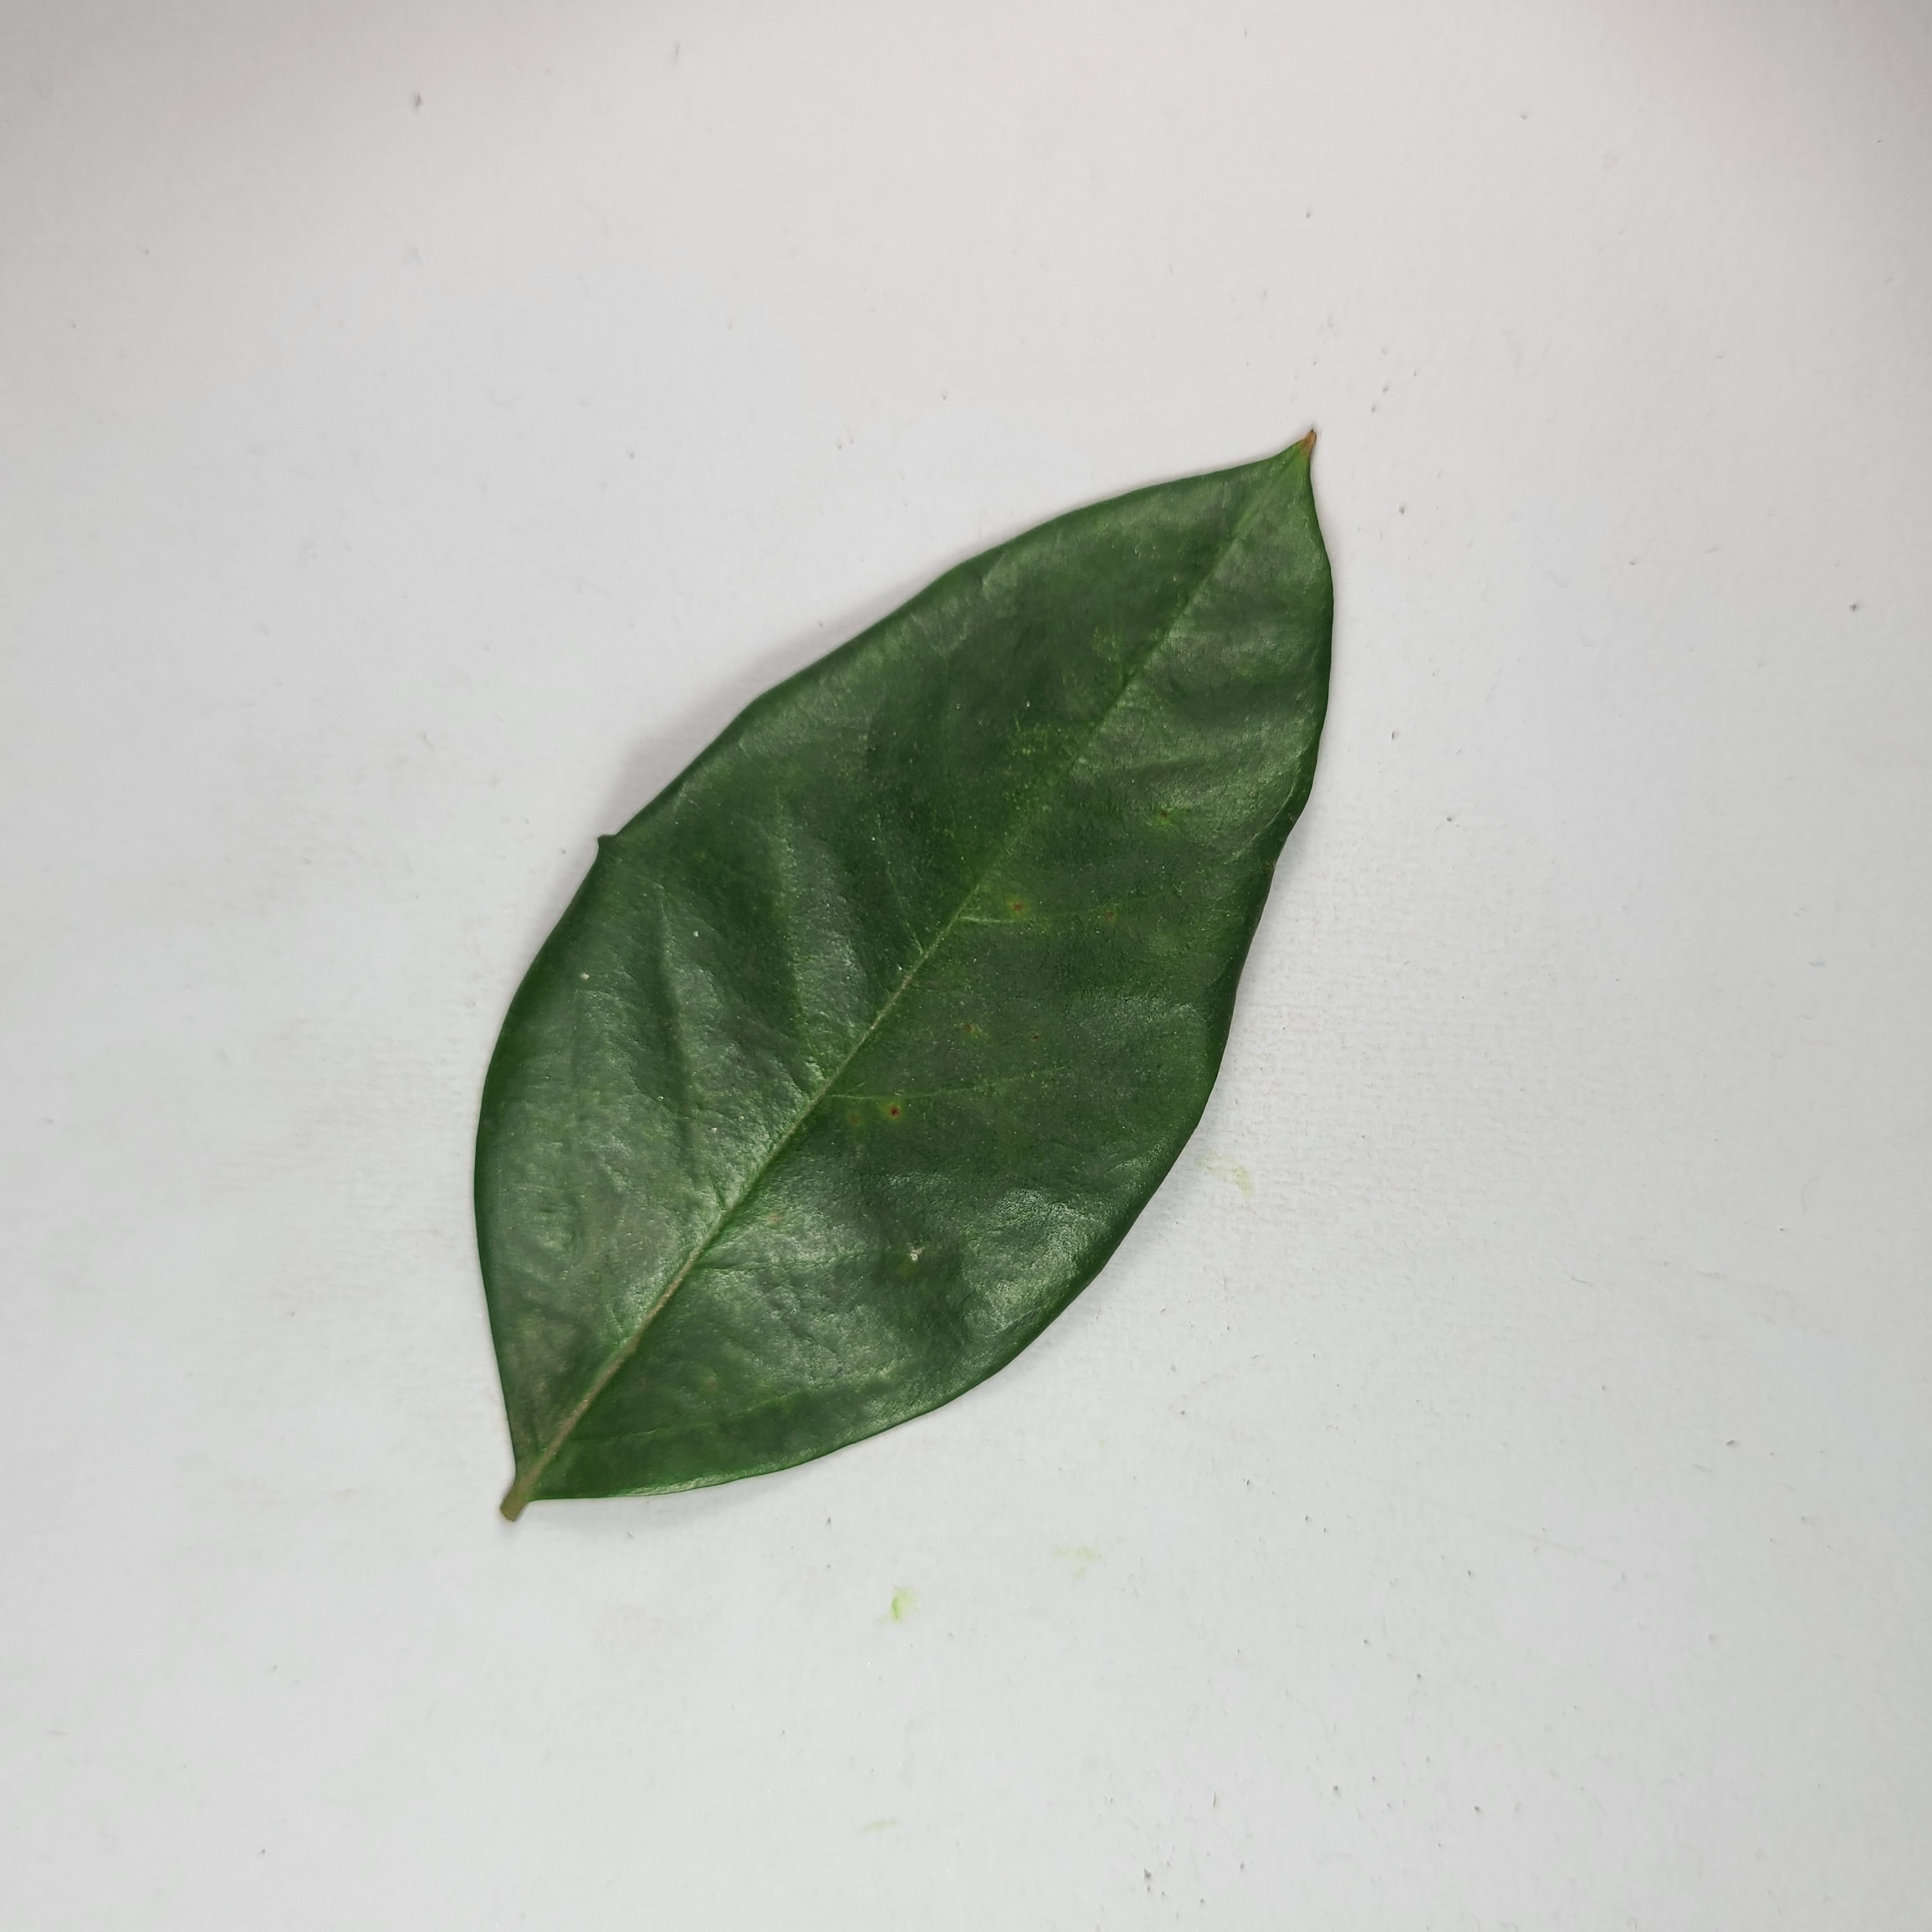
Label: Healthy Leaves